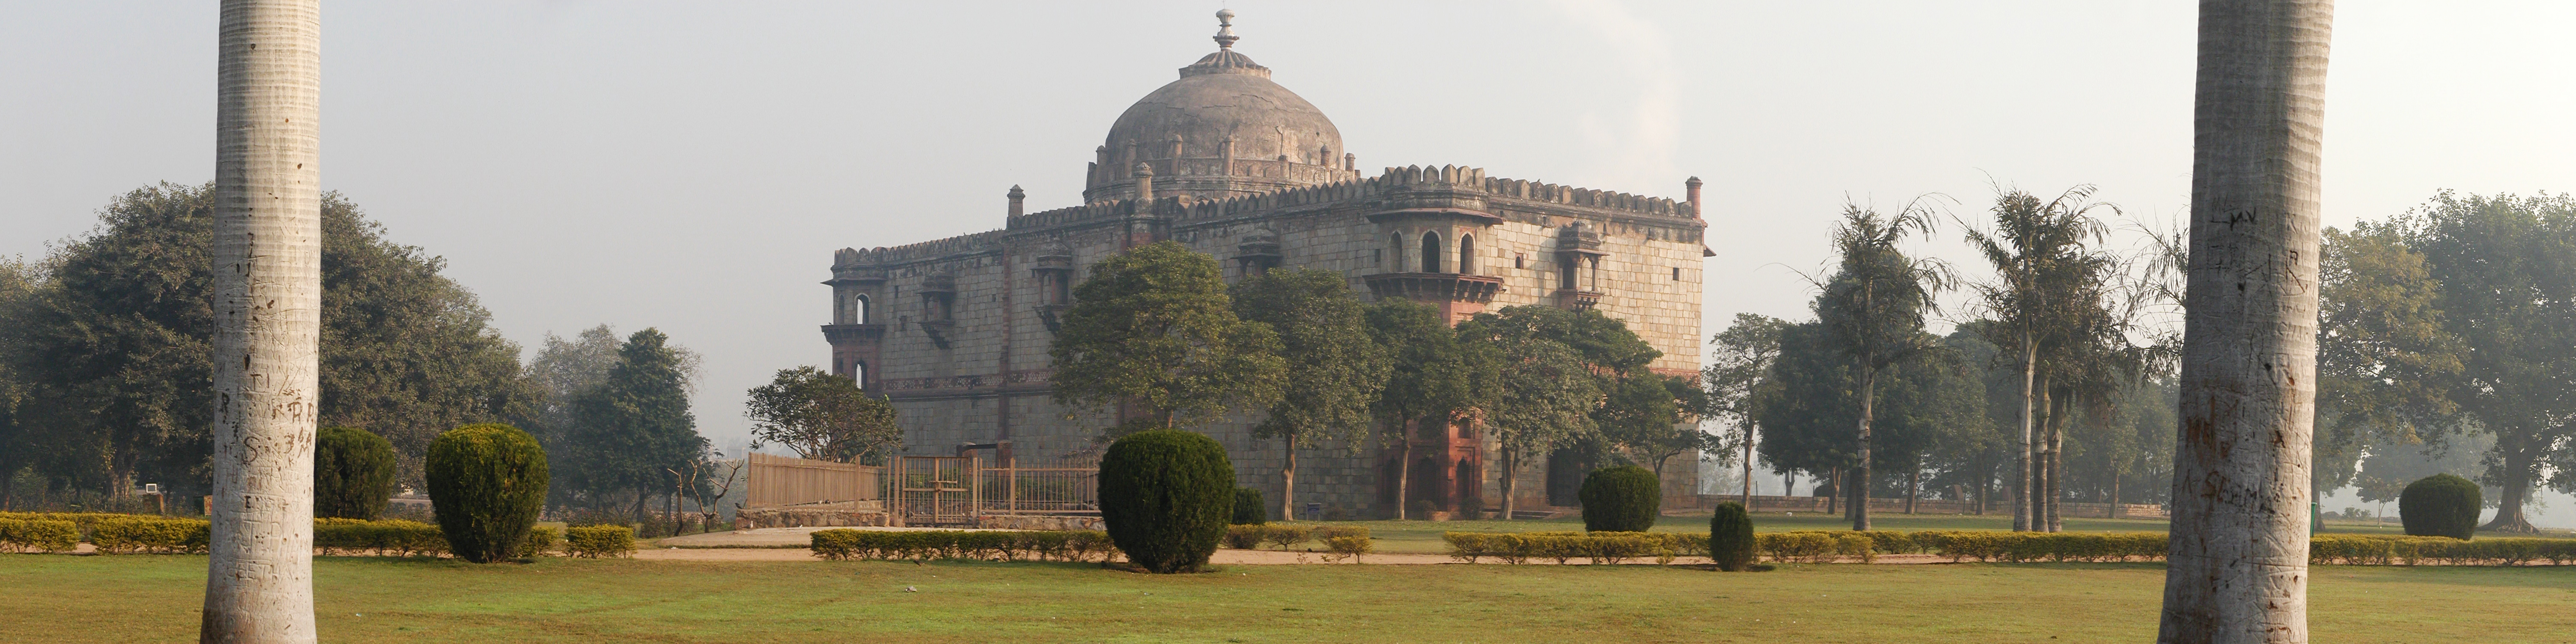
architecture, building, old, panorama, high, church, cathedral, place of worship, cool image, monastery, photomerge, fort, hires, abbey, india, pano, hi, res, qila, purana, stitch